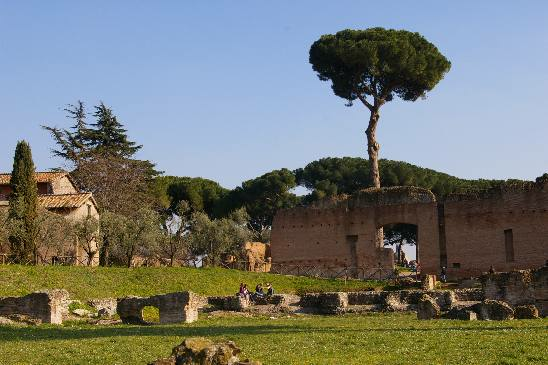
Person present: No